Kimberley Plan

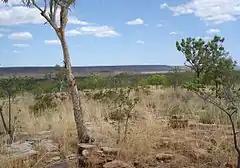
A vast semi-desert landscape within the Kimberley Region

The Kimberley Plan was a failed plan by the Freeland League to resettle Jewish refugees from Europe in northern Australia before and during the Holocaust.